Lauterbach (Hess) Nord station

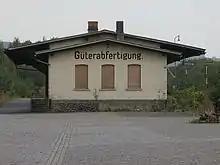
Freight shed

The station was built during the construction of the Alsfeld–Lauterbach section of the Vogelsberg Railway and opened on 22 November 1870. On 31 December of the same year, the line was extended to Bad Salzschlirf. The station was extended around 1905, when the Bad Vilbel–Glauburg-Stockheim railway (also called the "Niddertalbahn"—Nidder Valley Railway) was opened, providing an extension of the Oberwald Railway to give a direct connection to Frankfurt am Main.